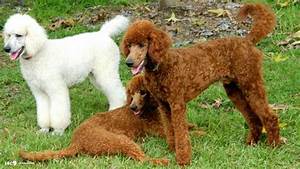
Label: dog